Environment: real
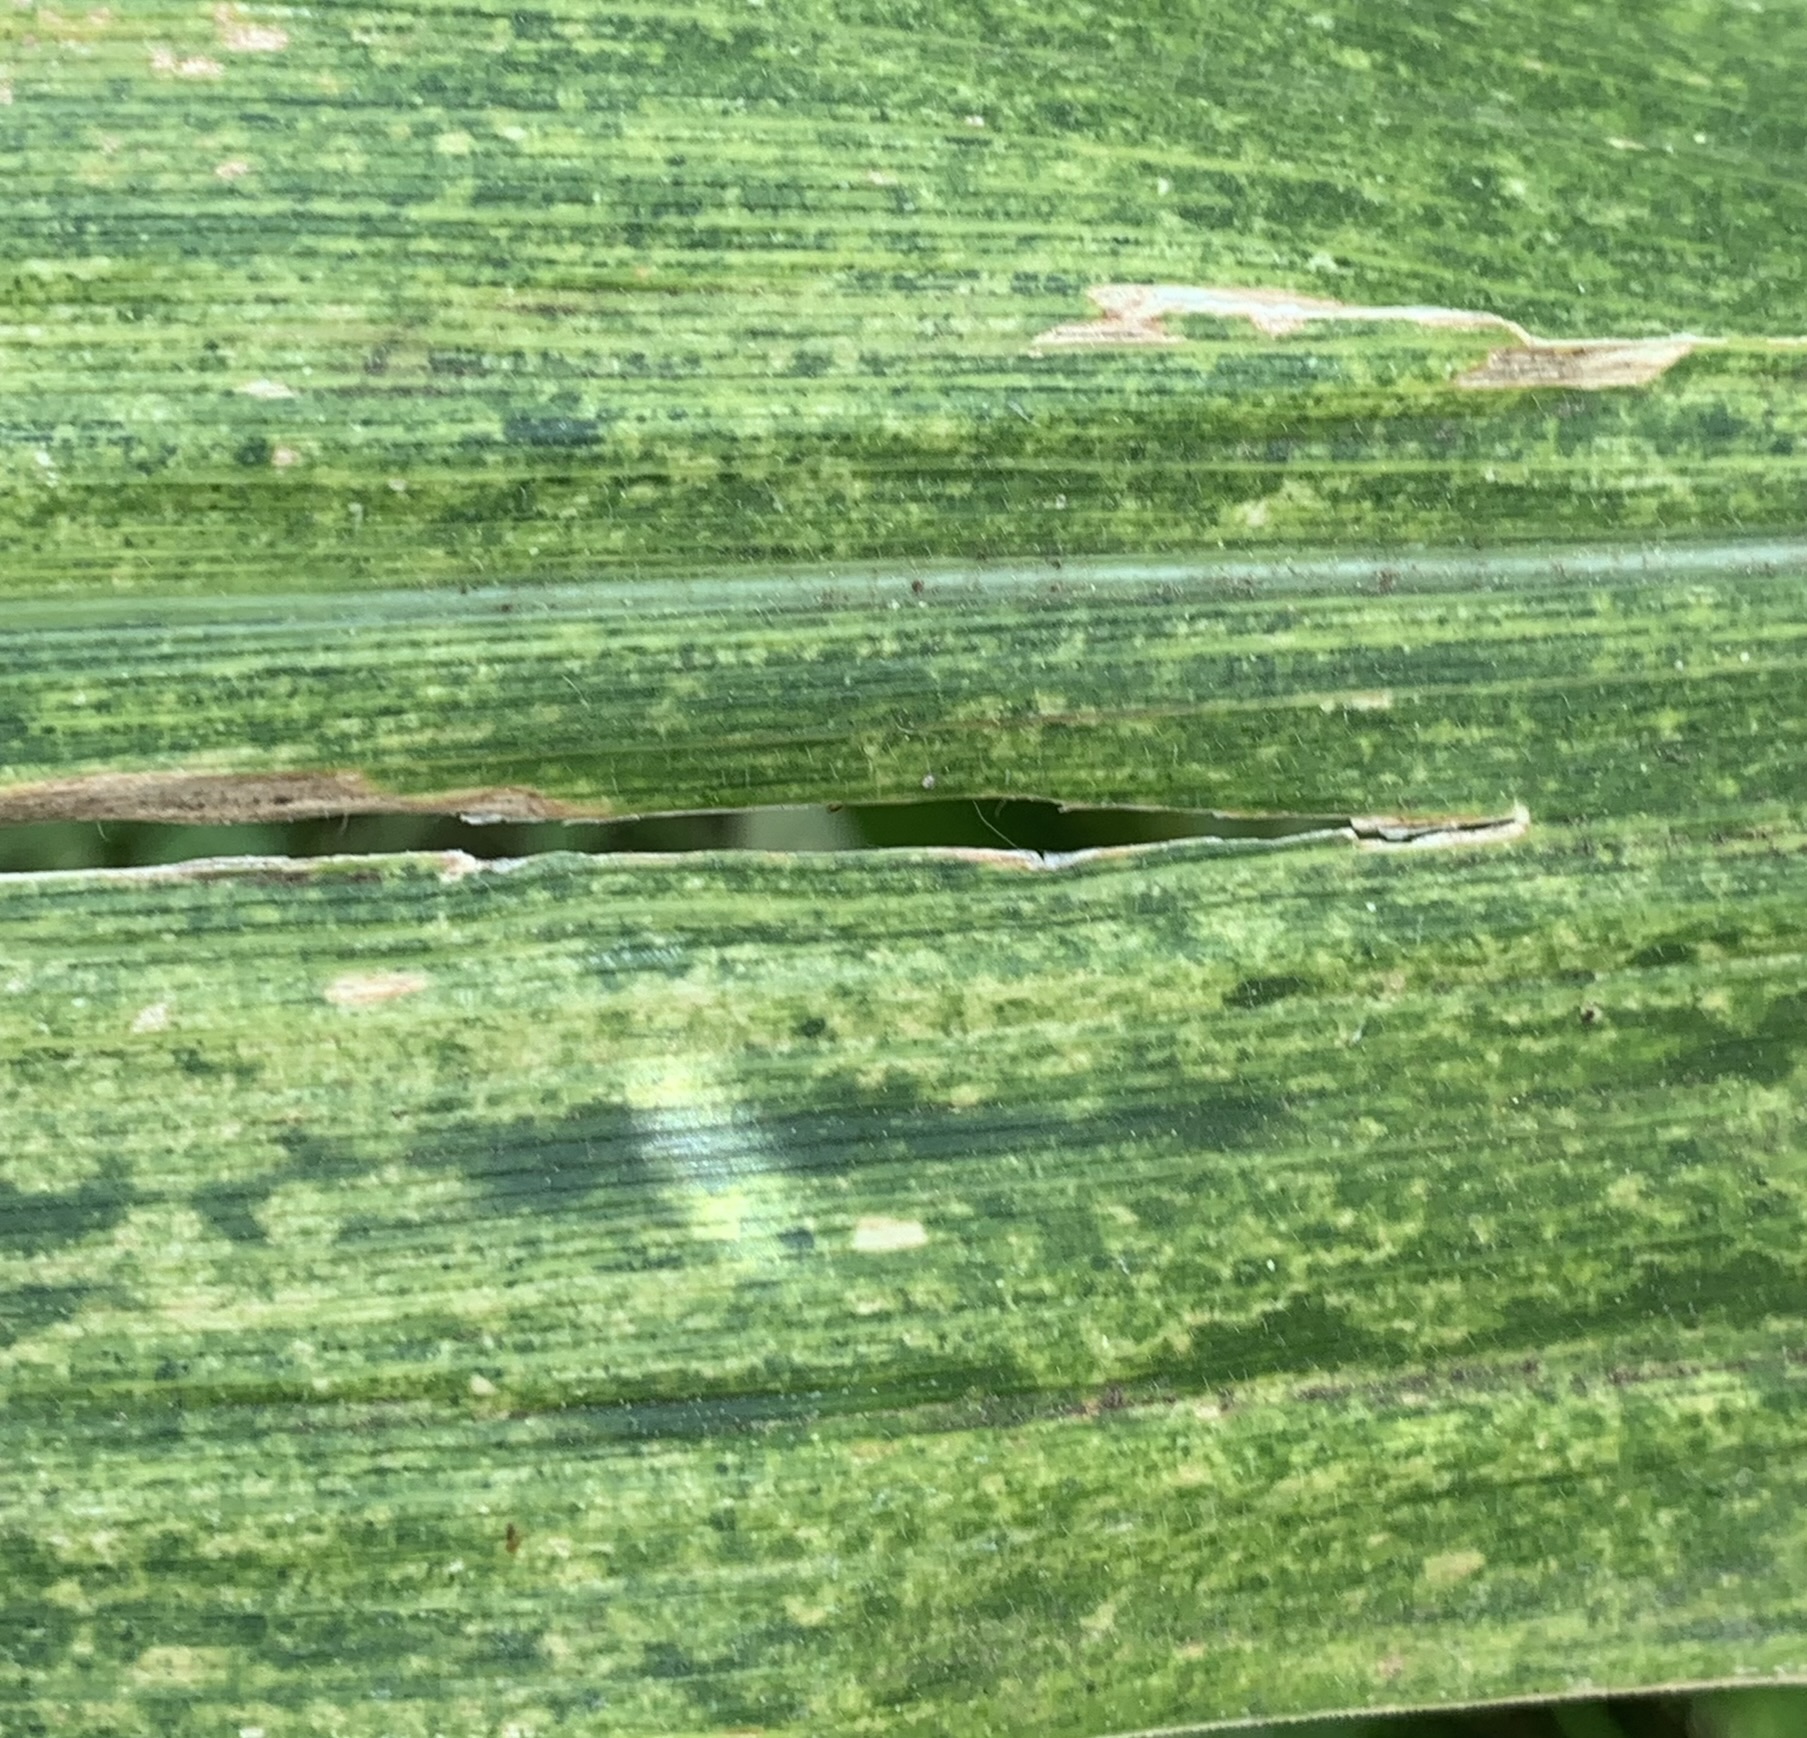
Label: lethal_necrosis